Neal S. Blaisdell Center

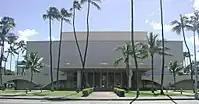
Blaisdell Concert Hall

With a capacity of 2,158 seats, the Neal S. Blaisdell Concert Hall was the home of the Honolulu Symphony and the Hawaii Opera Theatre. Broadway productions such as "The Phantom of the Opera", "Les Misérables", "Rent", "Miss Saigon", "Chicago", "Cats", and other national touring shows have performed at the concert hall. In the fall and early winter of 2007 the concert hall was host to the Broadway musical "The Lion King", a booking which displaced the Honolulu Symphony from its usual home and led to a major cash flow crisis for the orchestra. Elvis Presley also performed at the then Honolulu International Centre.